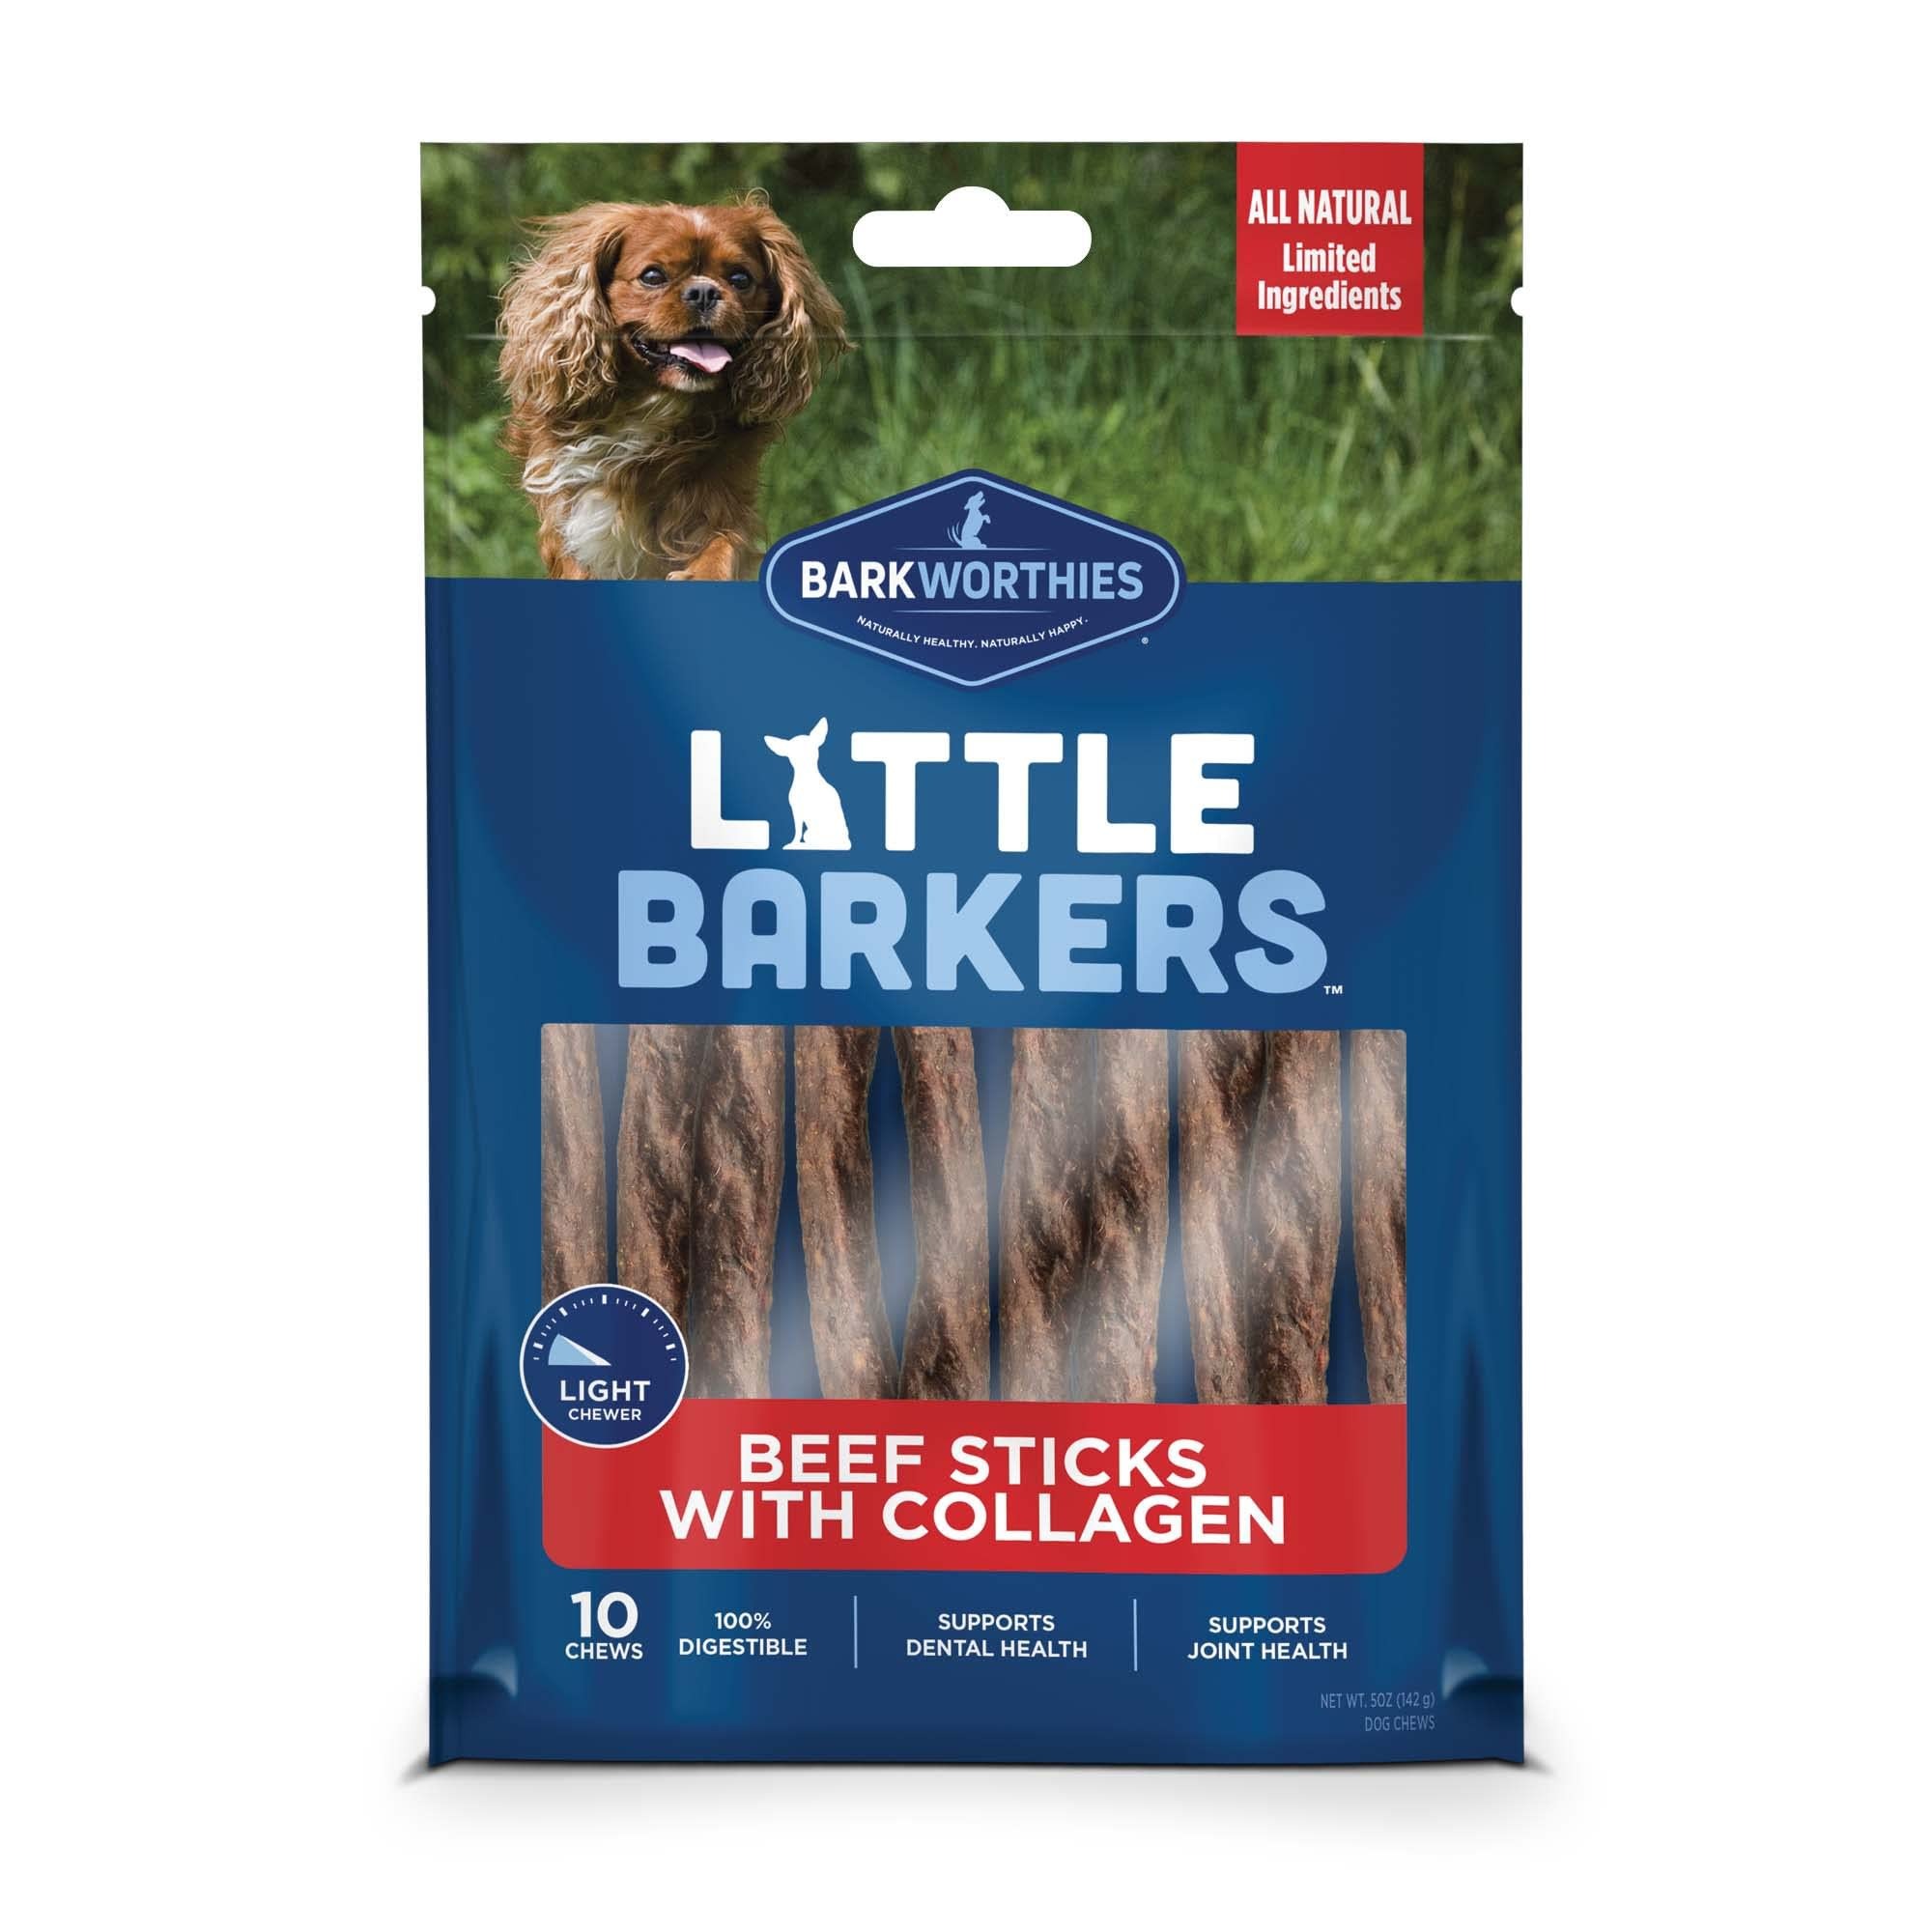
Item Name: Barkworthies Little Barkers Beef Sticks with Collagen, 10-Pack
Bullet Point 1: Health is Key. Keep them active Longer. Energy Burning. Clean teeth, better breath
Bullet Point 2: Barkworthies high-quality standards ensure every chew is perfectly sized and deliciously satisfying for a happy and healthy dog
Bullet Point 3: Supports Health and Vitality
Bullet Point 4: Promotes Dental health
Bullet Point 5: Good for heart health
Product Description: Barkworthies Little Barkers Beef Sticks with Collagen, 10-Pack
Value: 10.0
Unit: Count

Price: 11.39